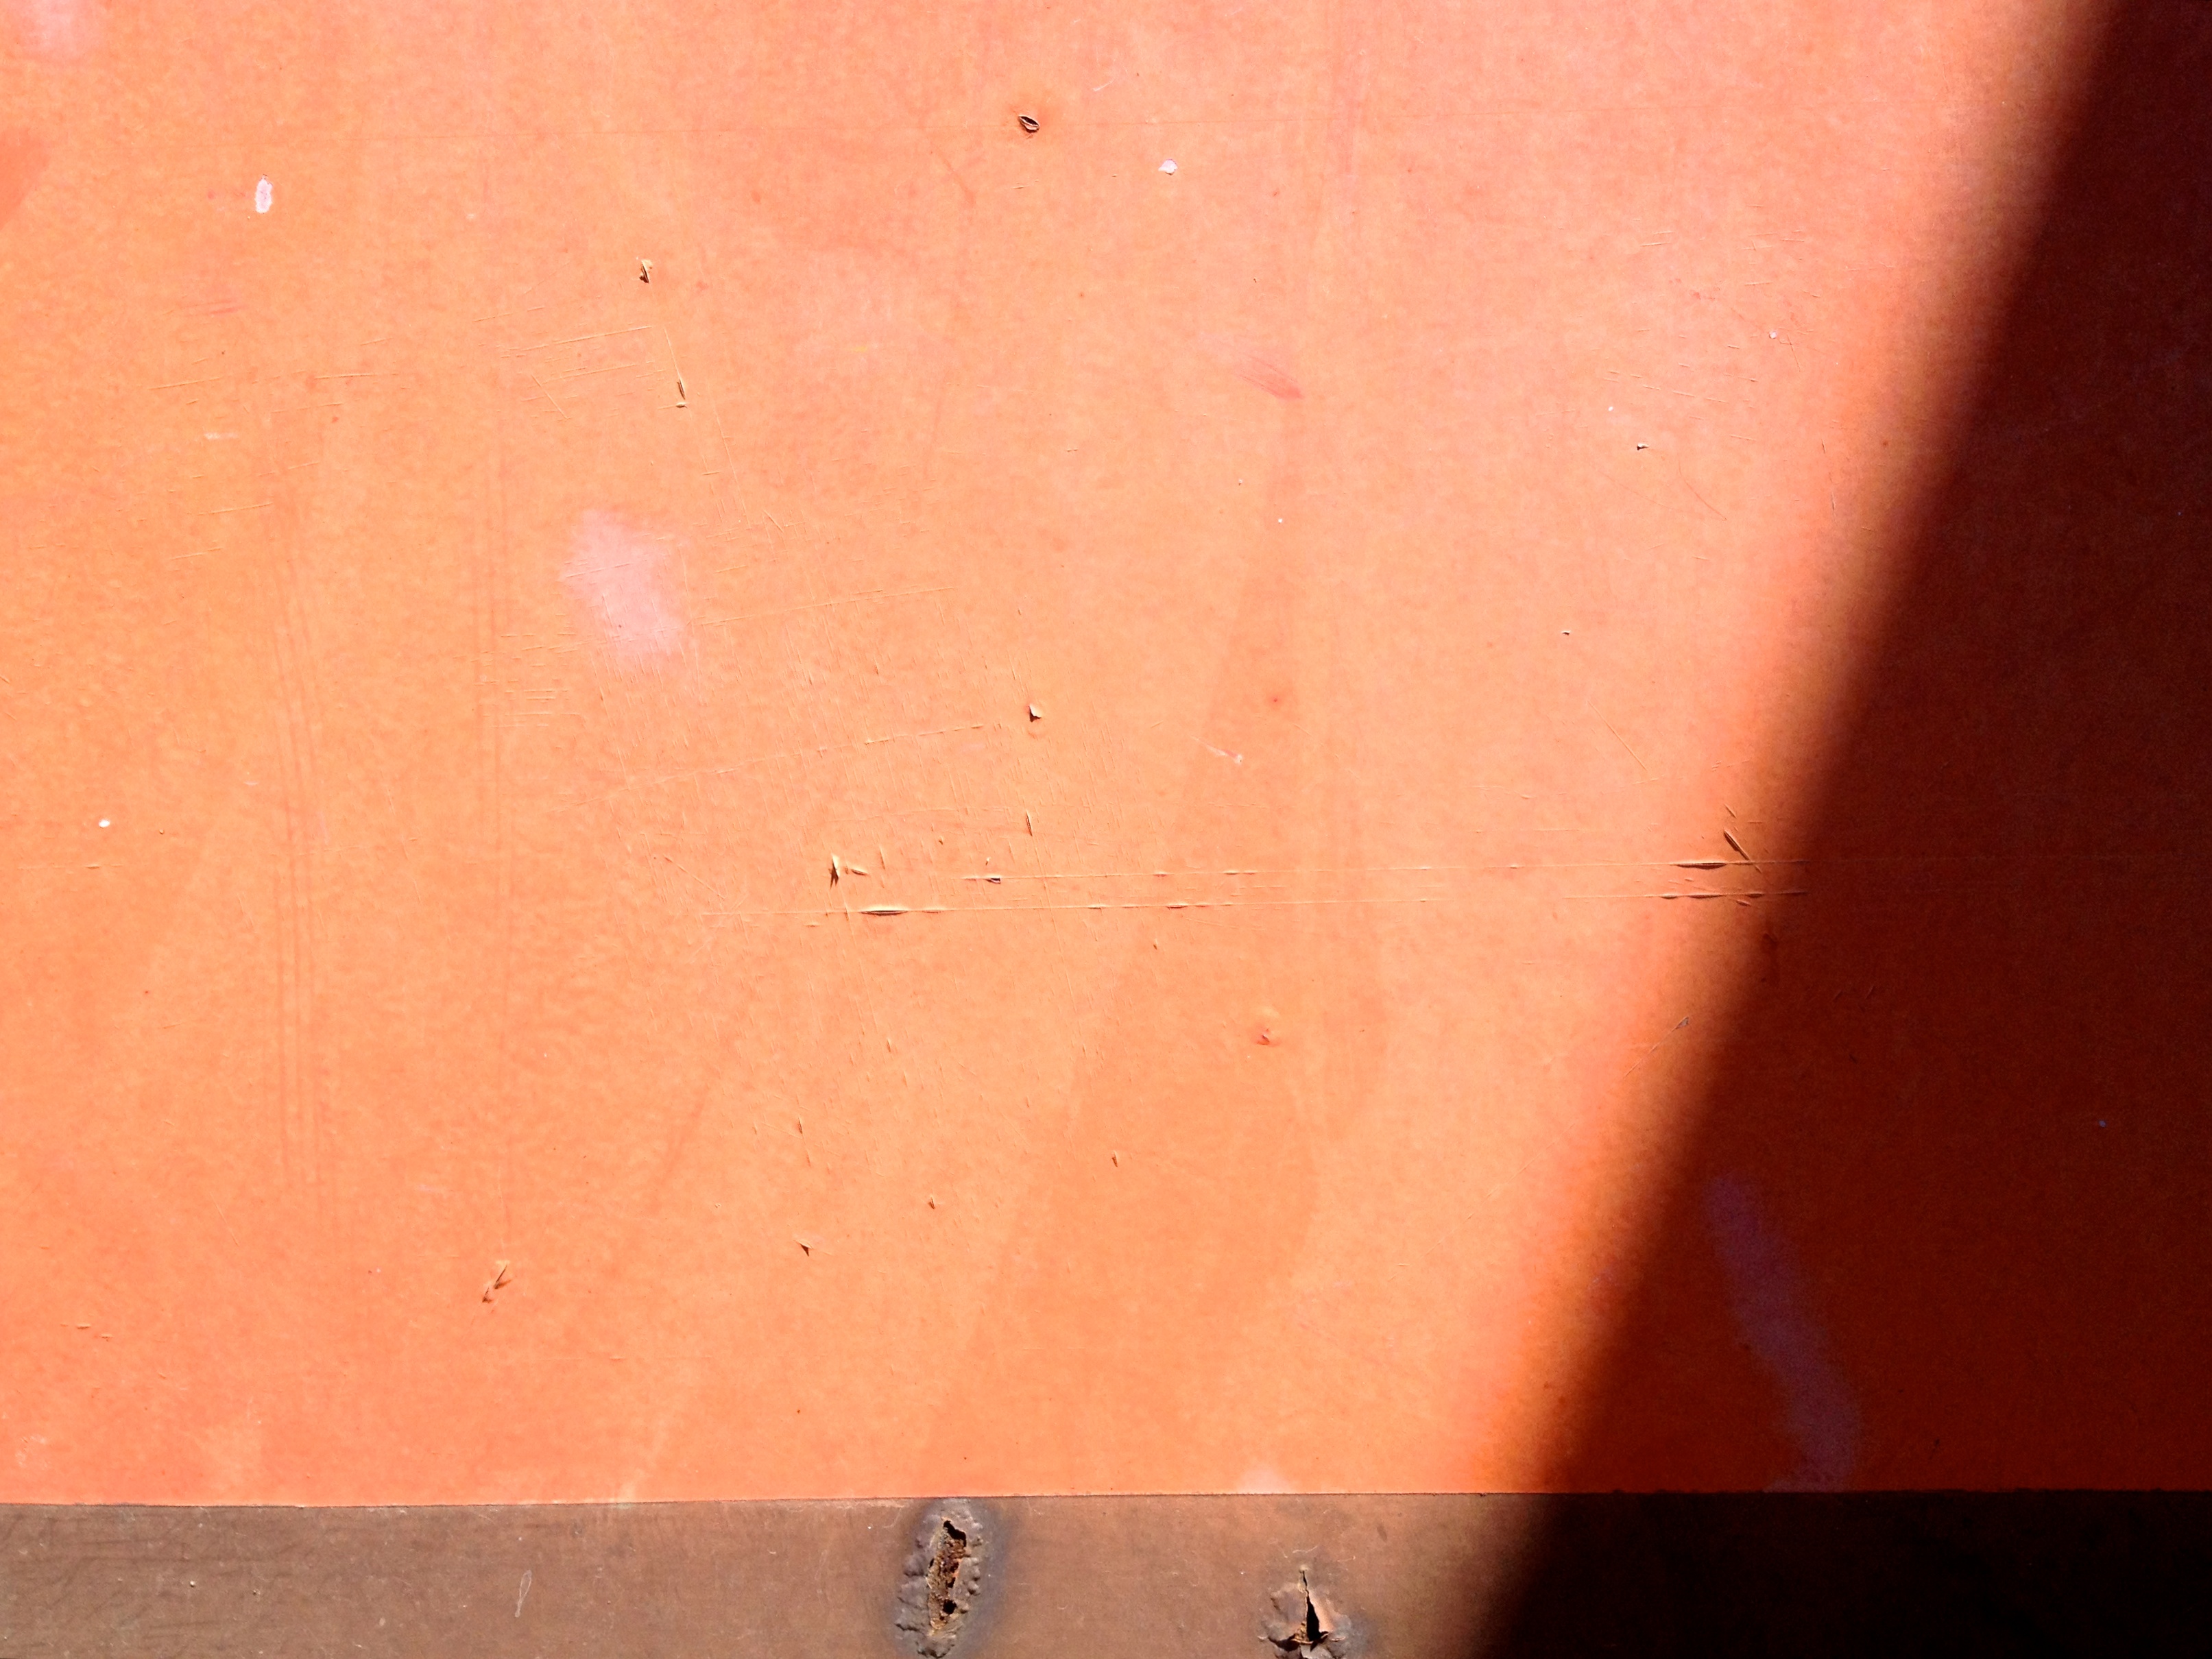
hand, wood, texture, floor, line, red, color, skin, organ, shape